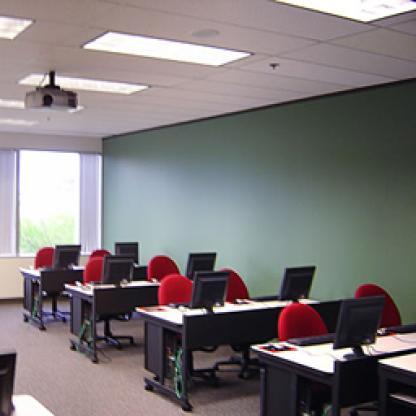
Scene: Indoor